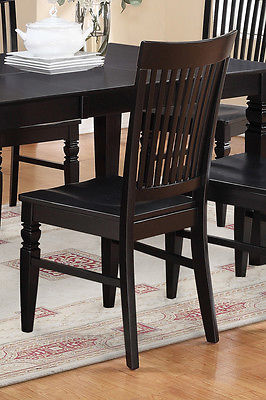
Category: chair